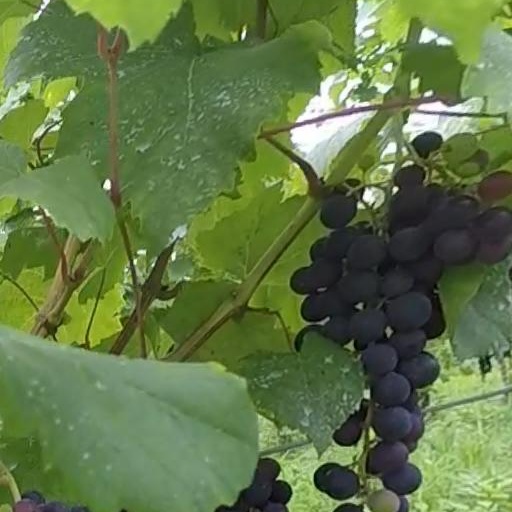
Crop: grape